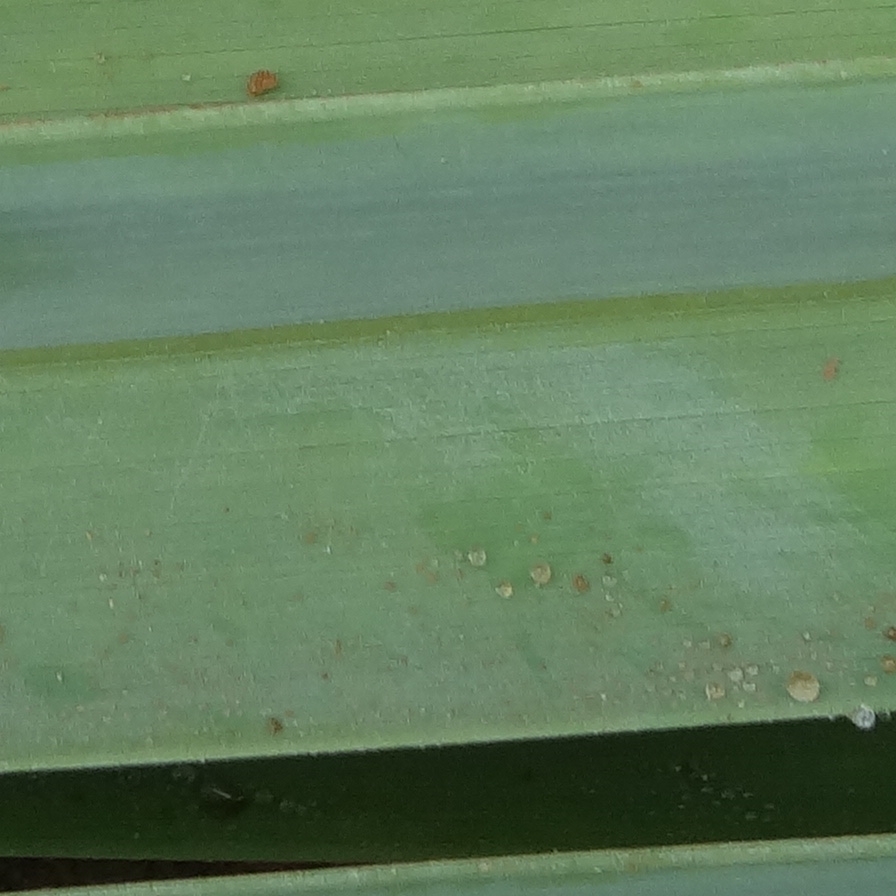
Label: Honey